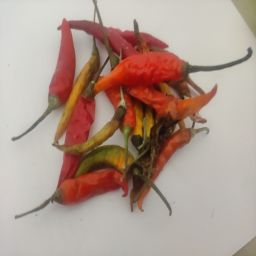
Crop: Chile Pepper
Quality: Damaged